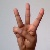
The image shows a hand gesture representing the letter 'W' in Indian Sign Language.